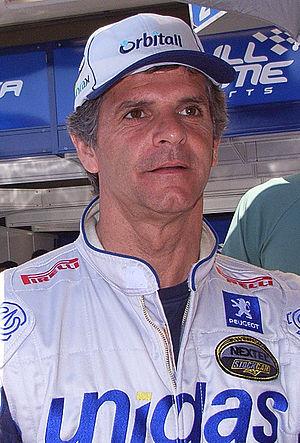
Francisco Serra dit Chico Serra est un ancien pilote automobile brésilien de Formule 1.